Zemio

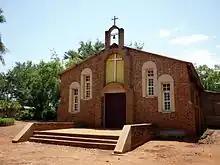
Parish of St. Jean Baptiste

Christians from Catholic and Protestant denominations and Muslims can be found in Zemio. In addition, there is a catholic church, a Protestant church, and a mosque in the town.